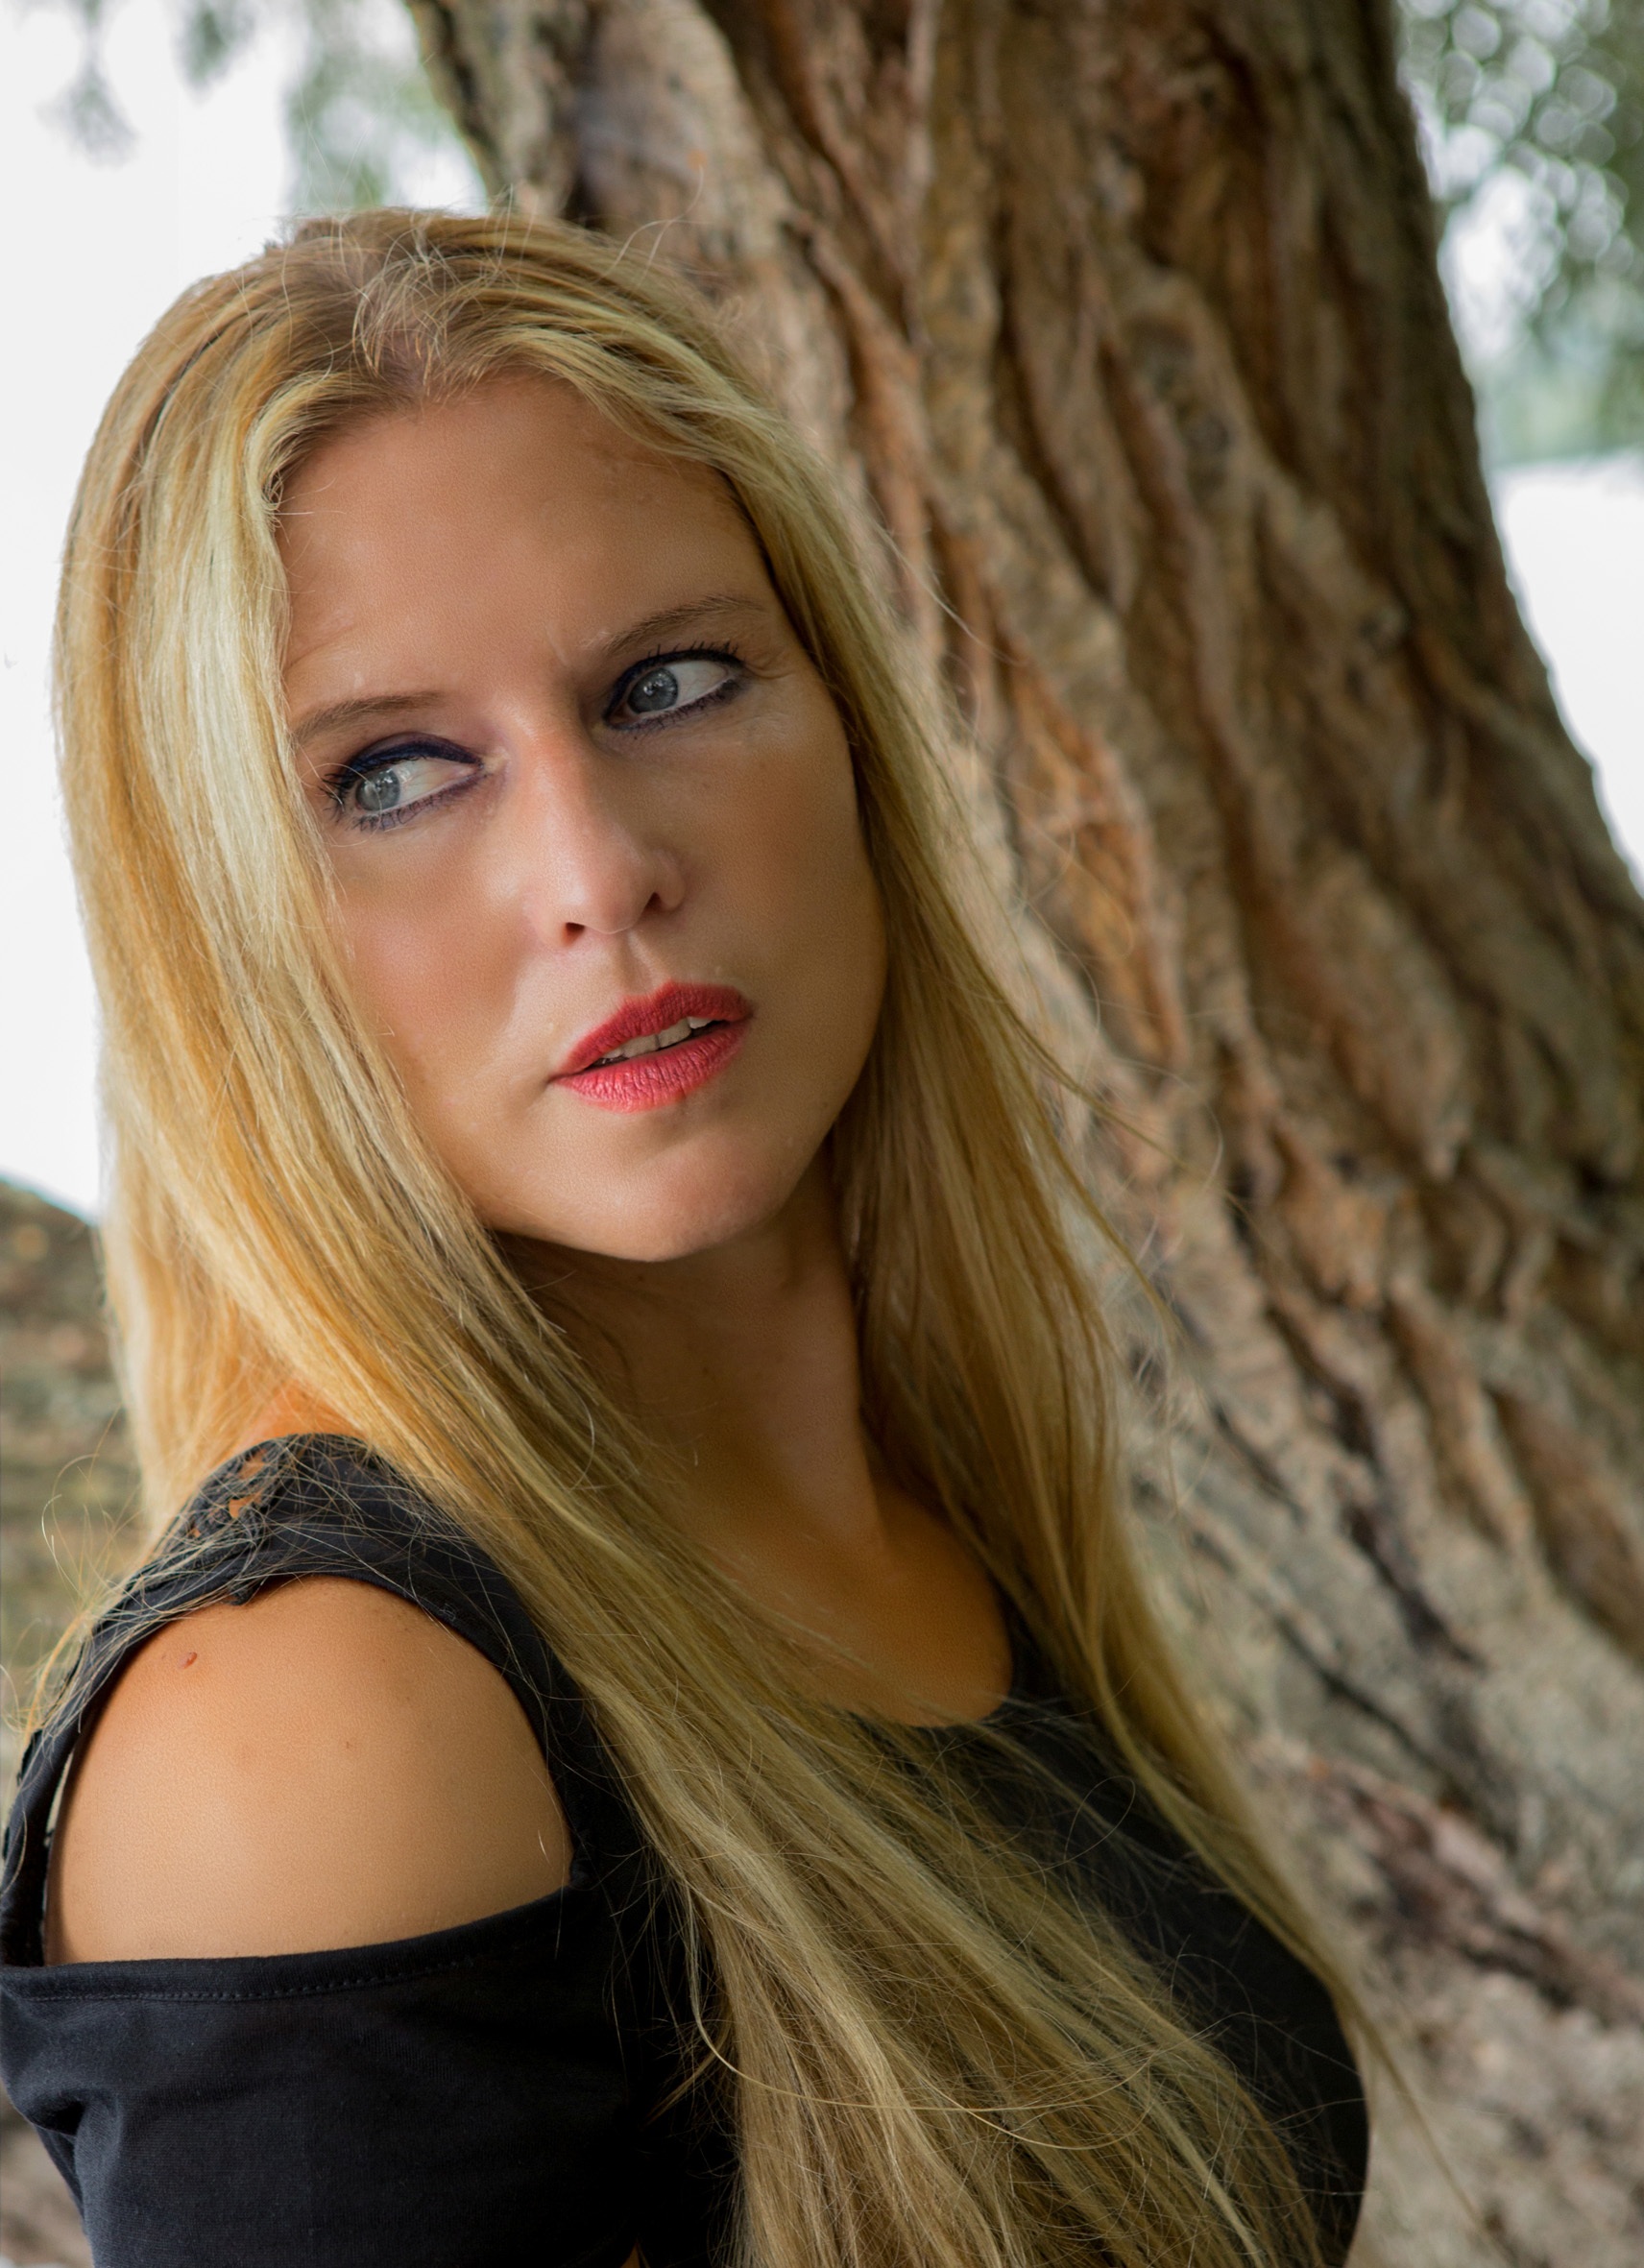
person, girl, woman, hair, photography, female, leg, portrait, model, spring, human, fashion, lady, hairstyle, long hair, close up, face, shooting, eye, skin, beauty, blond, pretty, female model, young woman, photo shoot, brown hair, natural light, portrait photography, art model, supermodel, human hair color